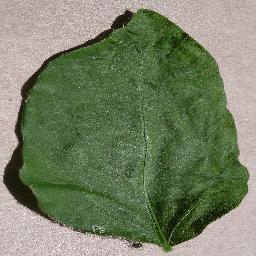
Label: Soybean___healthy